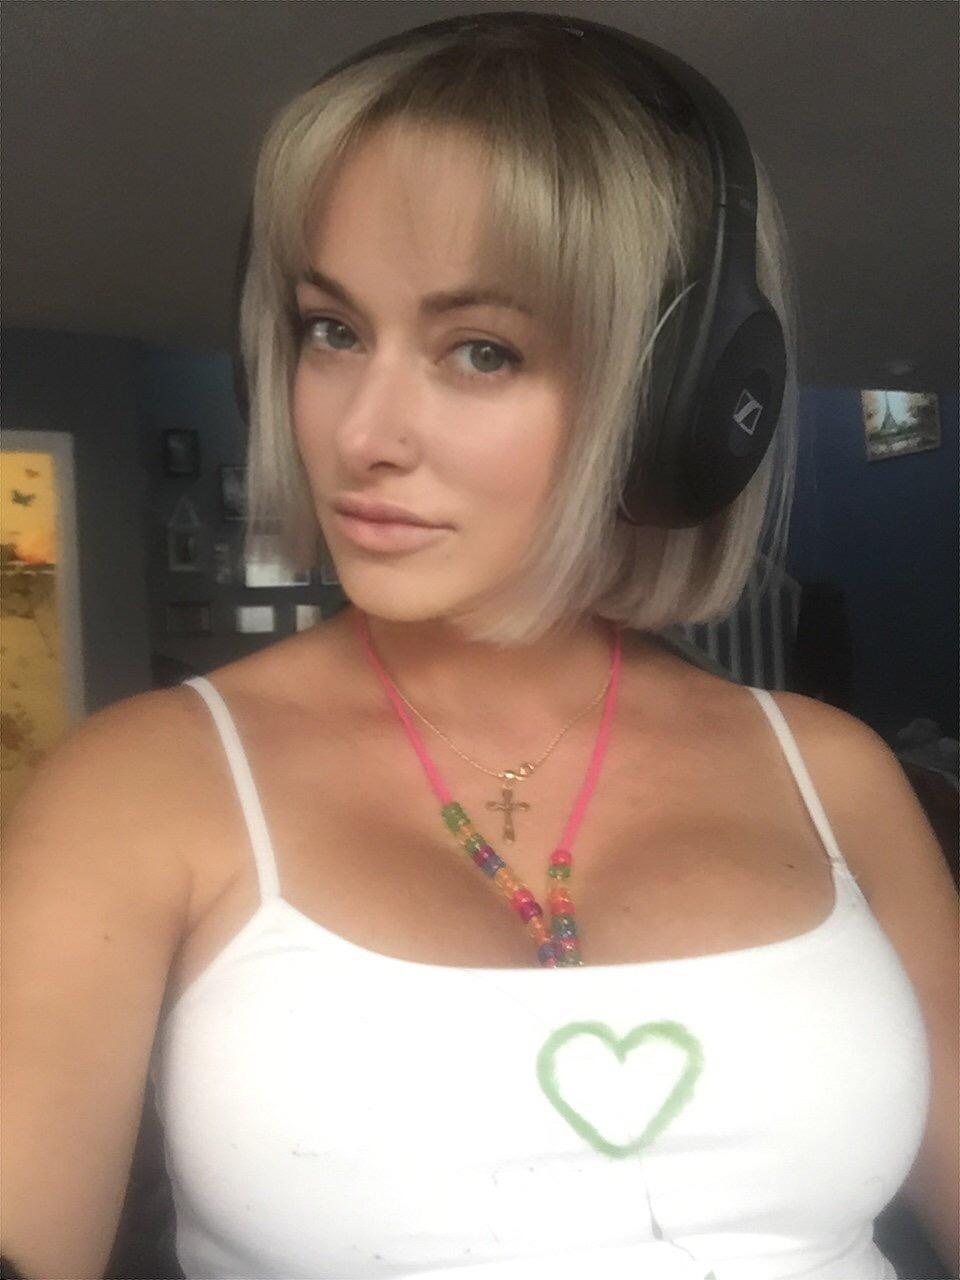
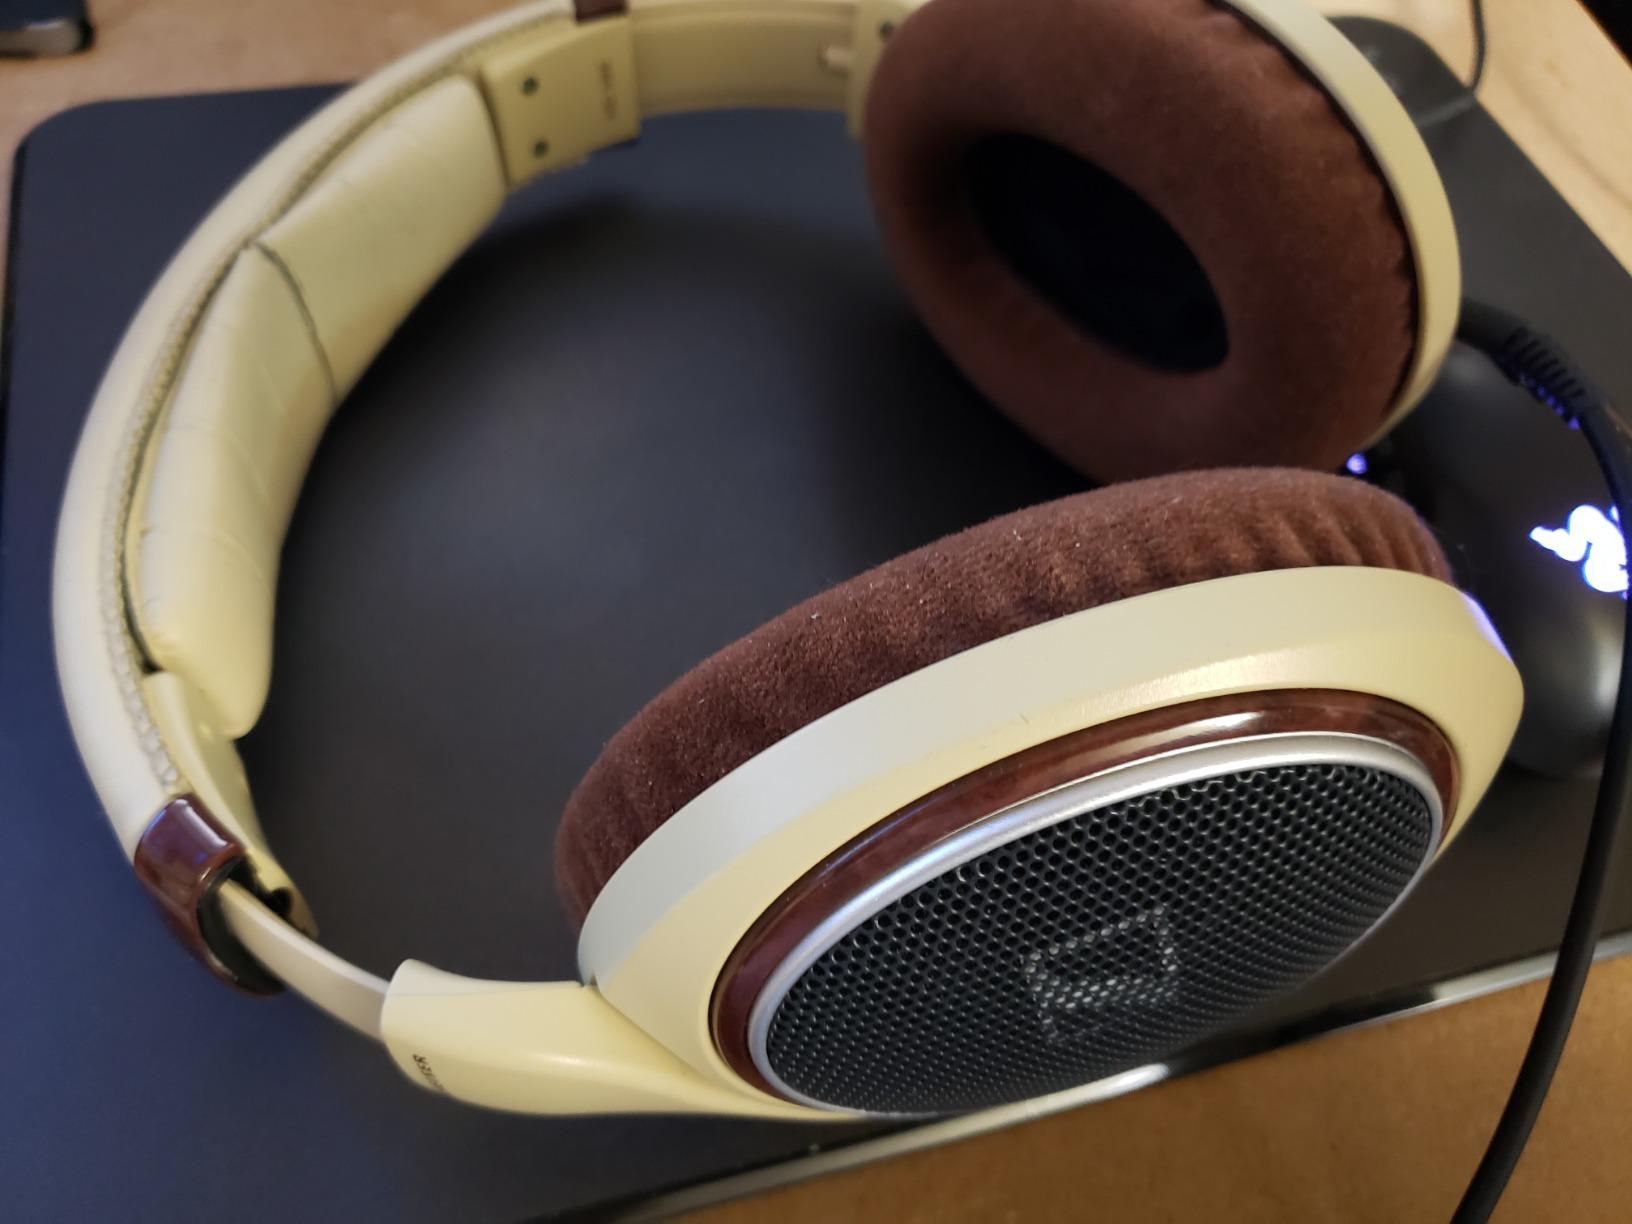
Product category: headphones
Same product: no